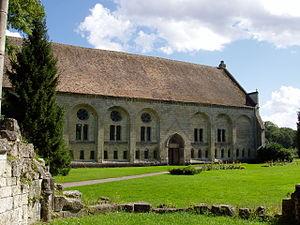
L'abbaye Notre-Dame d'Ourscamp est une ancienne abbaye cistercienne. À l'emplacement d'un ancien oratoire fondé par saint Éloi en 641, l'abbaye Notre-Dame d'Ourscamp fut établie en 1129 par saint Bernard à la demande de Simon de Vermandois, évêque de Noyon, et cousin du roi de France Louis VI le Gros. Elle devint l'un des plus importants monastères cisterciens de la France du Nord.